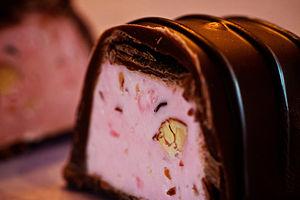
Brown nougat